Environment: lab
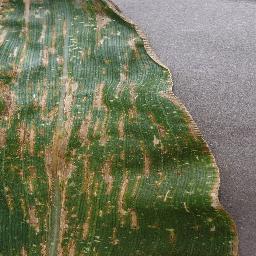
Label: gray_leaf_spot